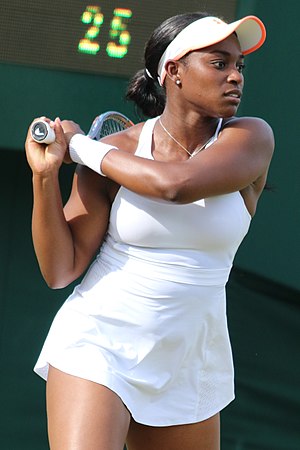
Sloane Stephens
Sloane Stephens er en kvindelig tennisspiller fra USA. Sloane Stephens startede sin karriere i 2008.